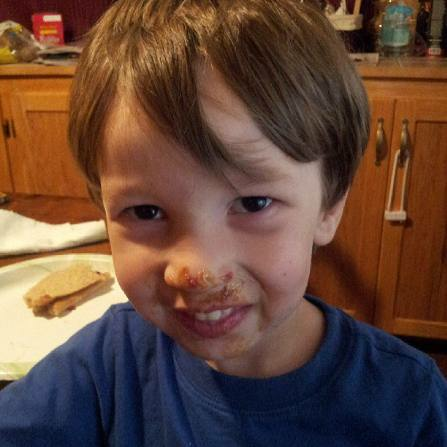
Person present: Yes